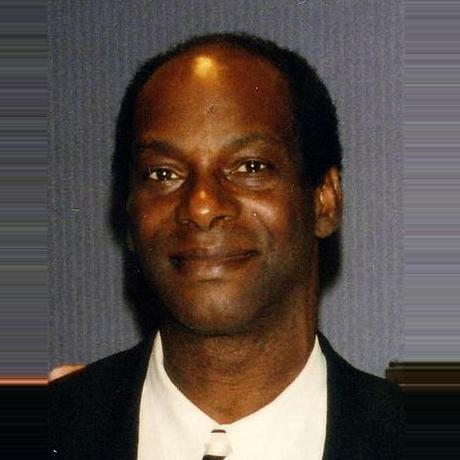
Age: 45